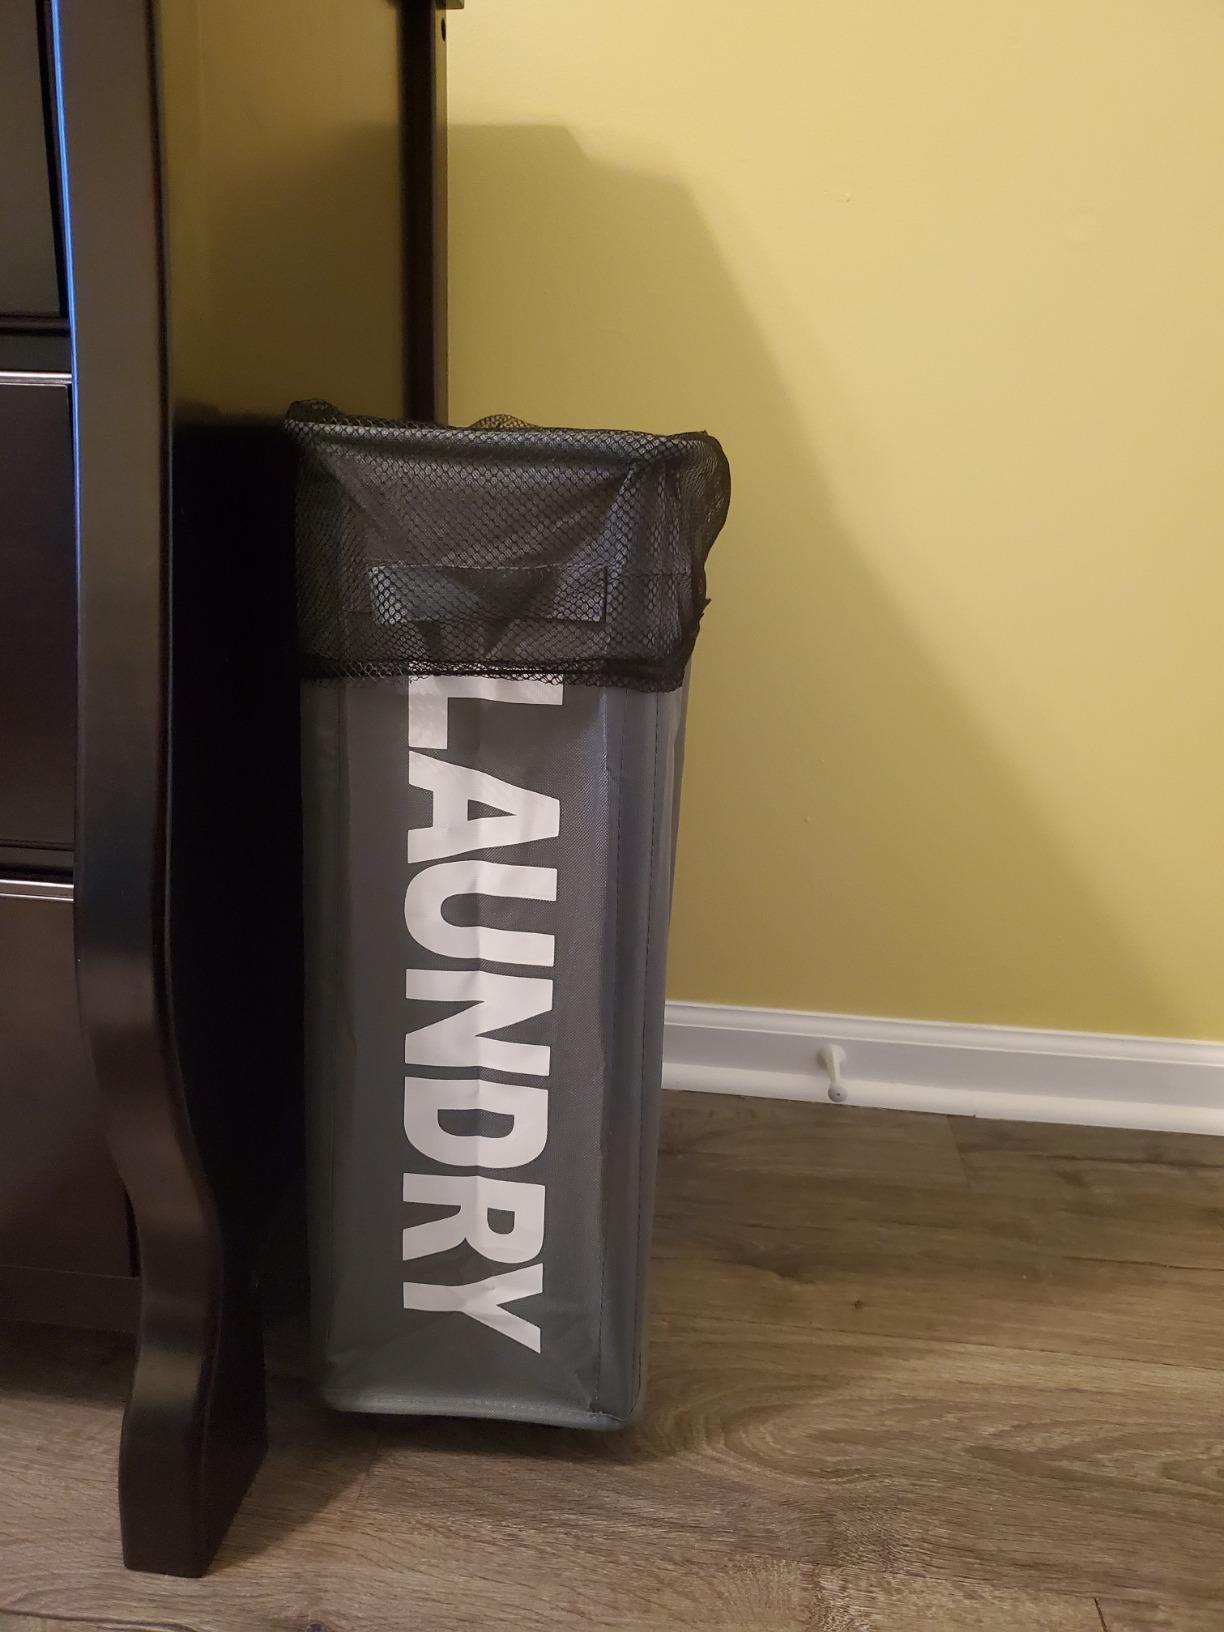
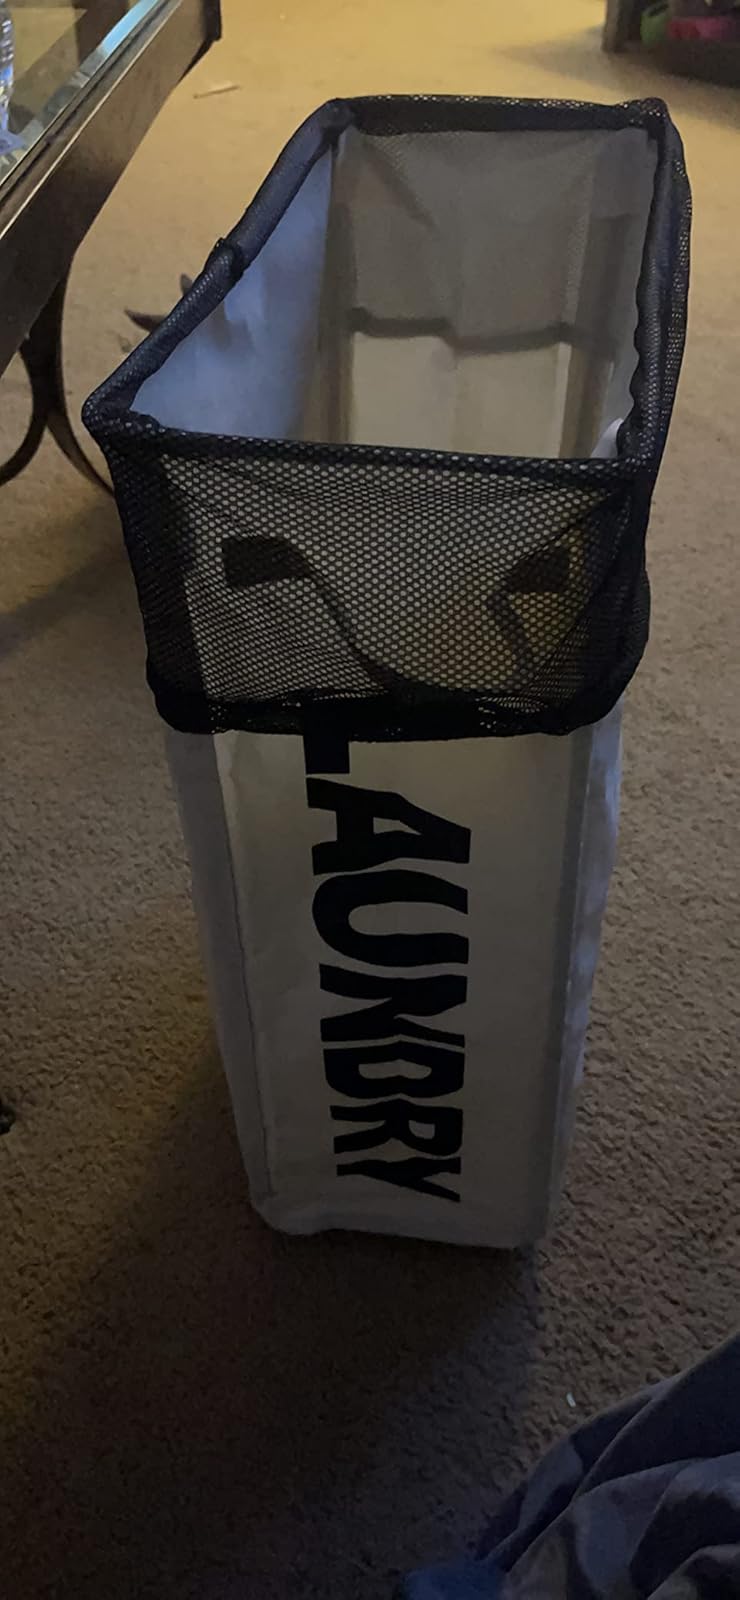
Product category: items_hamper
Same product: no